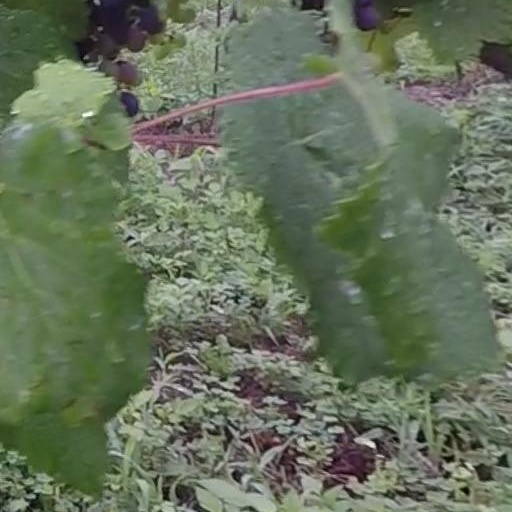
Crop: grape